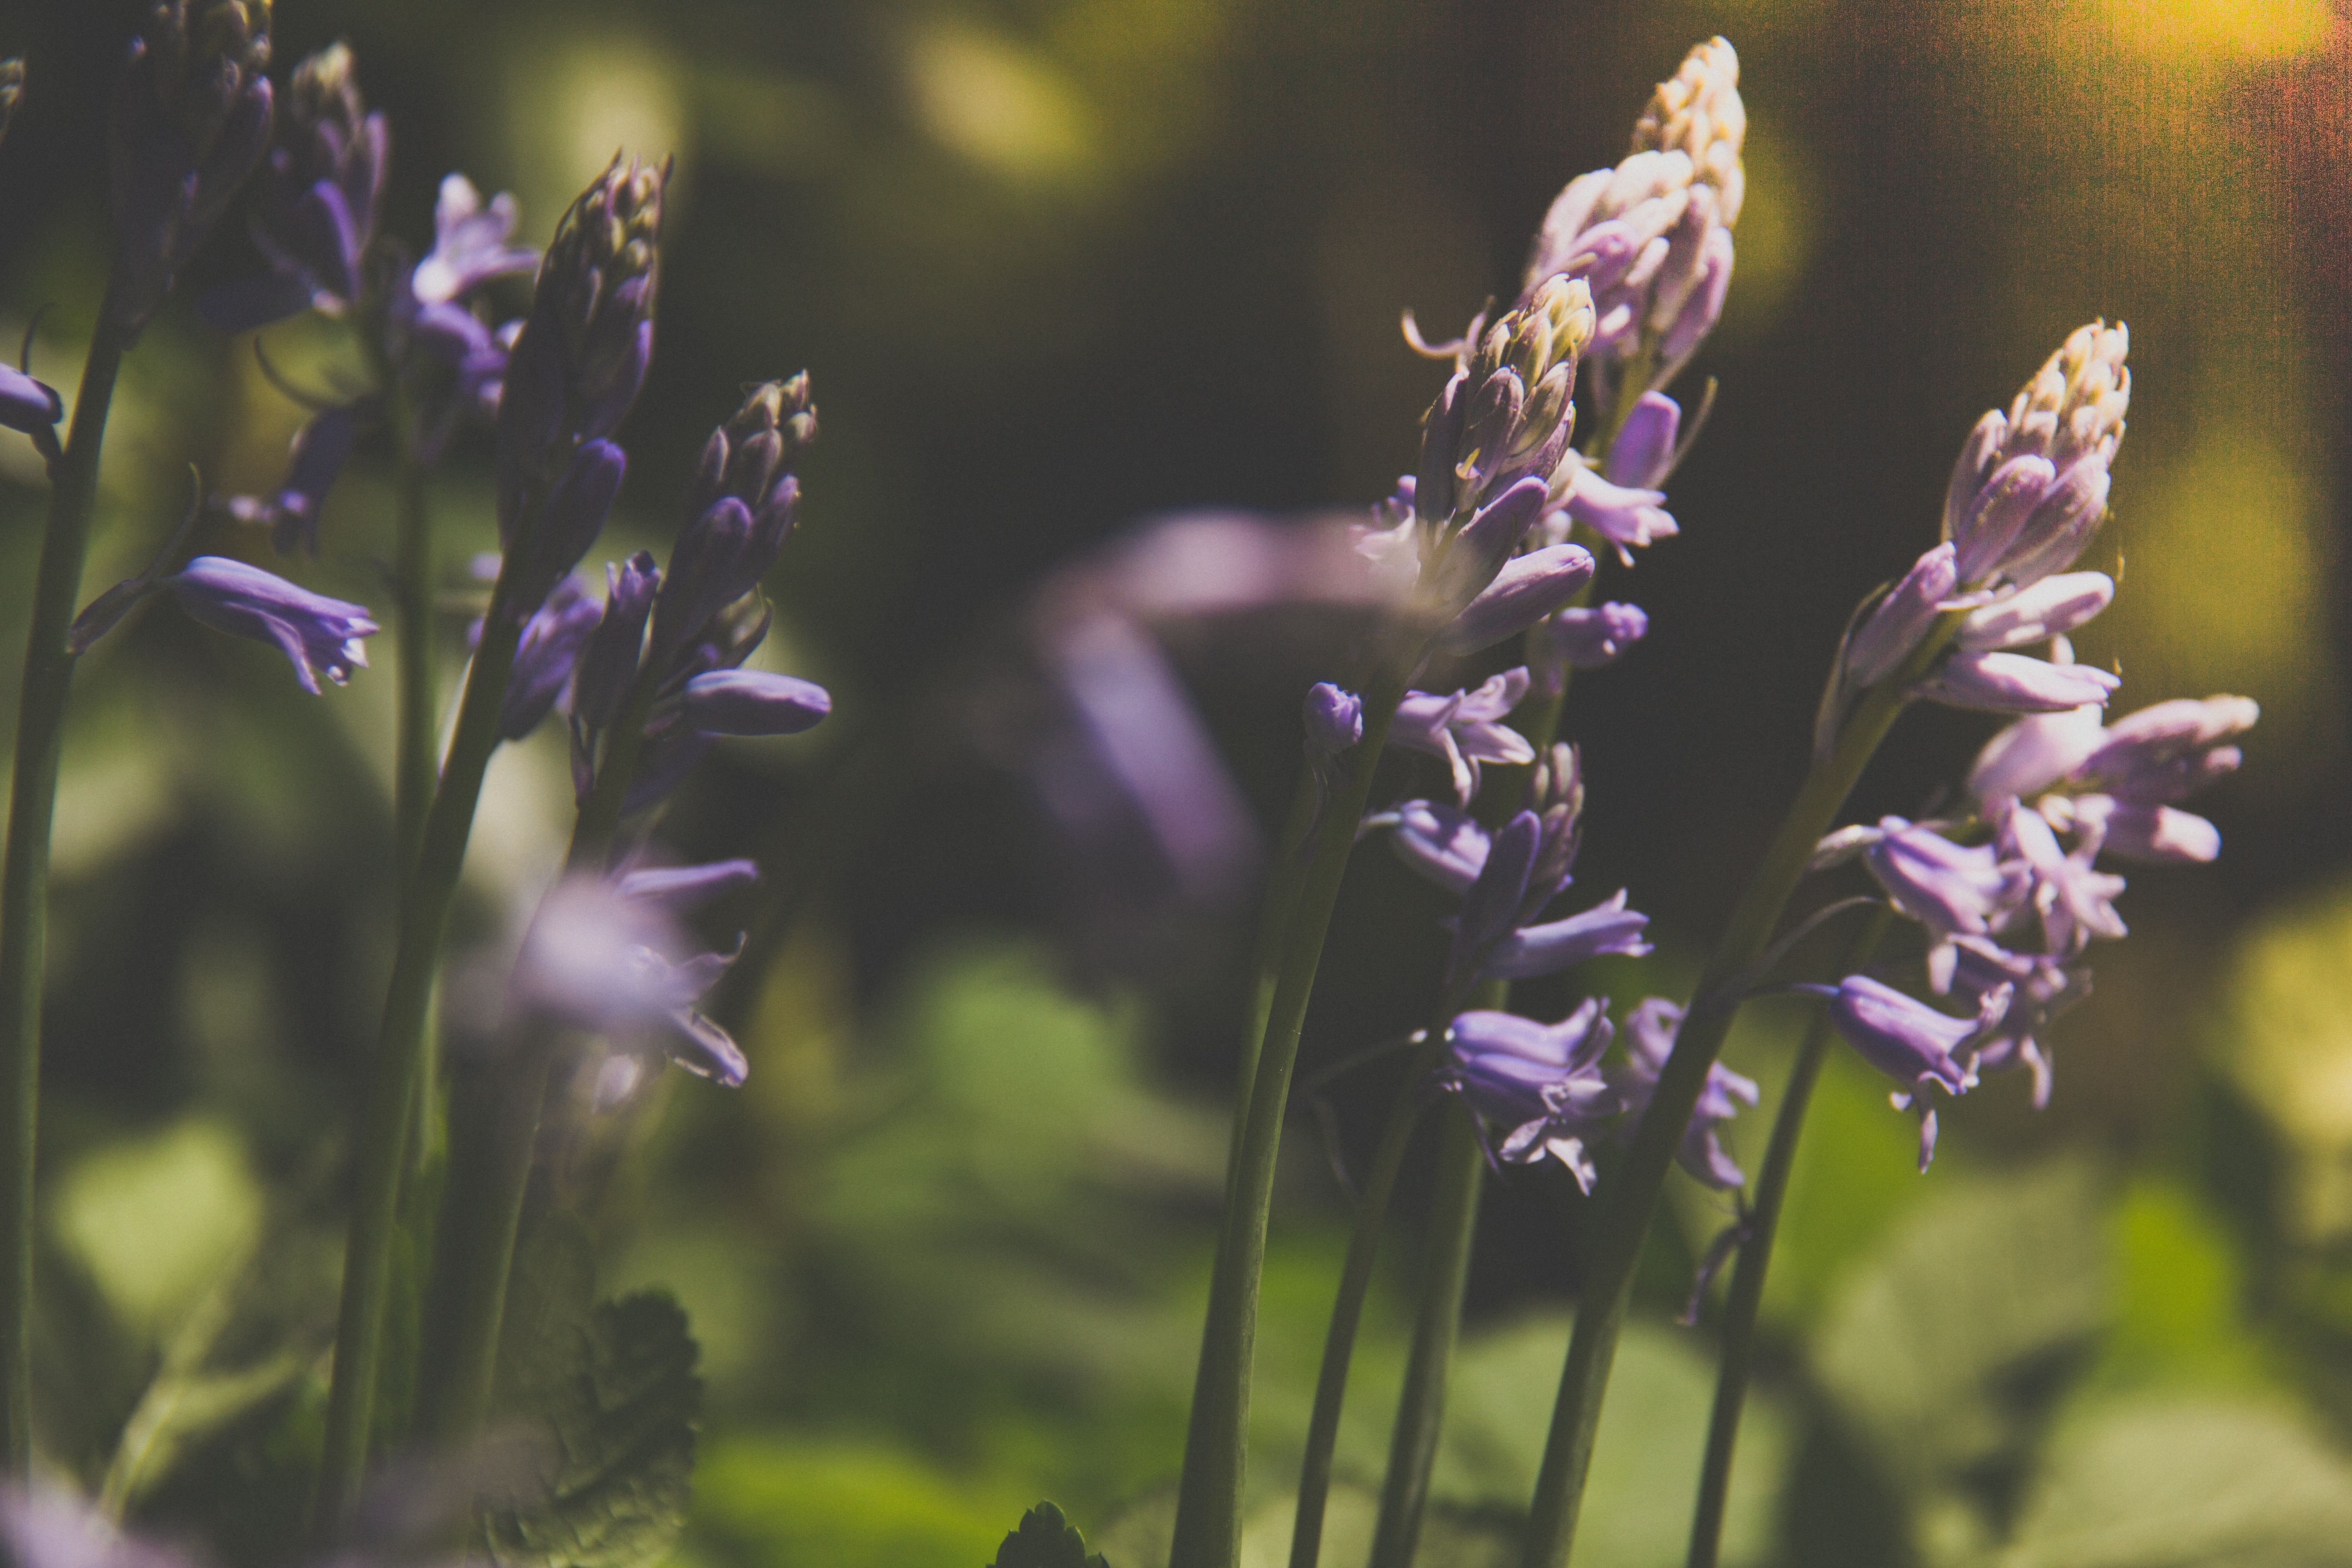
nature, blossom, plant, meadow, flower, purple, herb, botany, flora, lavender, wildflower, violet, macro photography, flowering plant, land plant, english lavender